SNCF Class CC 21000

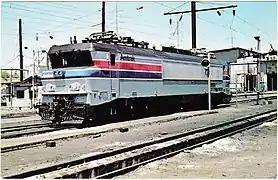
Amtrak X996 at Wilmington in May 1977

In 1977, Amtrak borrowed SNCF CC21003 for testing purposes. This engine was rebuilt by Alstom with its transformer and electrical components replaced with those compatible with Amtrak's 25 Hz traction power system, taller pantographs, Amtrak's cab signaling system, US style couplers, a bell, and other components required by the AAR for operation on US railroads. The X996 was equipped with a Nathan P01235 air horn, the same horn used on the more well known E60s This engine and a Swedish SJ Rc4 were imported and tested by Amtrak to determine the best design to replace the aging PRR GG1's operating on their Northeast Corridor. They were numbered by Amtrak as X996 and X995 respectively. However, the X996's suspension system proved unsuitable for the relatively rough US track construction, and despite modifications made over the course of testing, the engine's performance was deemed unsatisfactory for Amtrak's use. Thus, Amtrak favored the Rc4 design, which would serve as the basis for their EMD AEM-7. After testing was completed, X996 was returned to France, reverted to its pre-Amtrak appearance and specifications, and continued to operate on the SNCF.